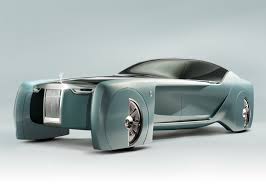
Vehicle type: Cars